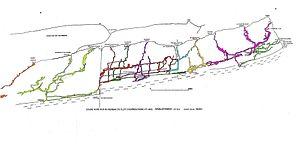
coupe nord sud du réseau du clot d'aspres
Le réseau du Clot d'Aspres est un ensemble de conduits souterrains situés majoritairement sous le vallon du Clot d'Aspres qui appartient à la commune de Villard-de-Lans dans le Nord du Vercors, en Isère. Ce vaste réseau karstique se compose de 42 kilomètres de galeries s'étageant sur 1 066 mètres de dénivelé, entre le point le plus haut et le point le plus bas.